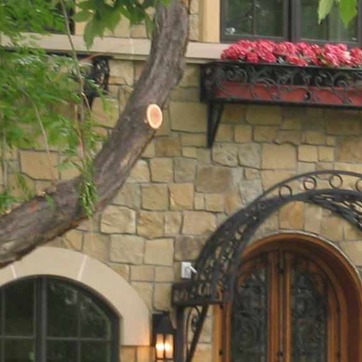
Material: stone